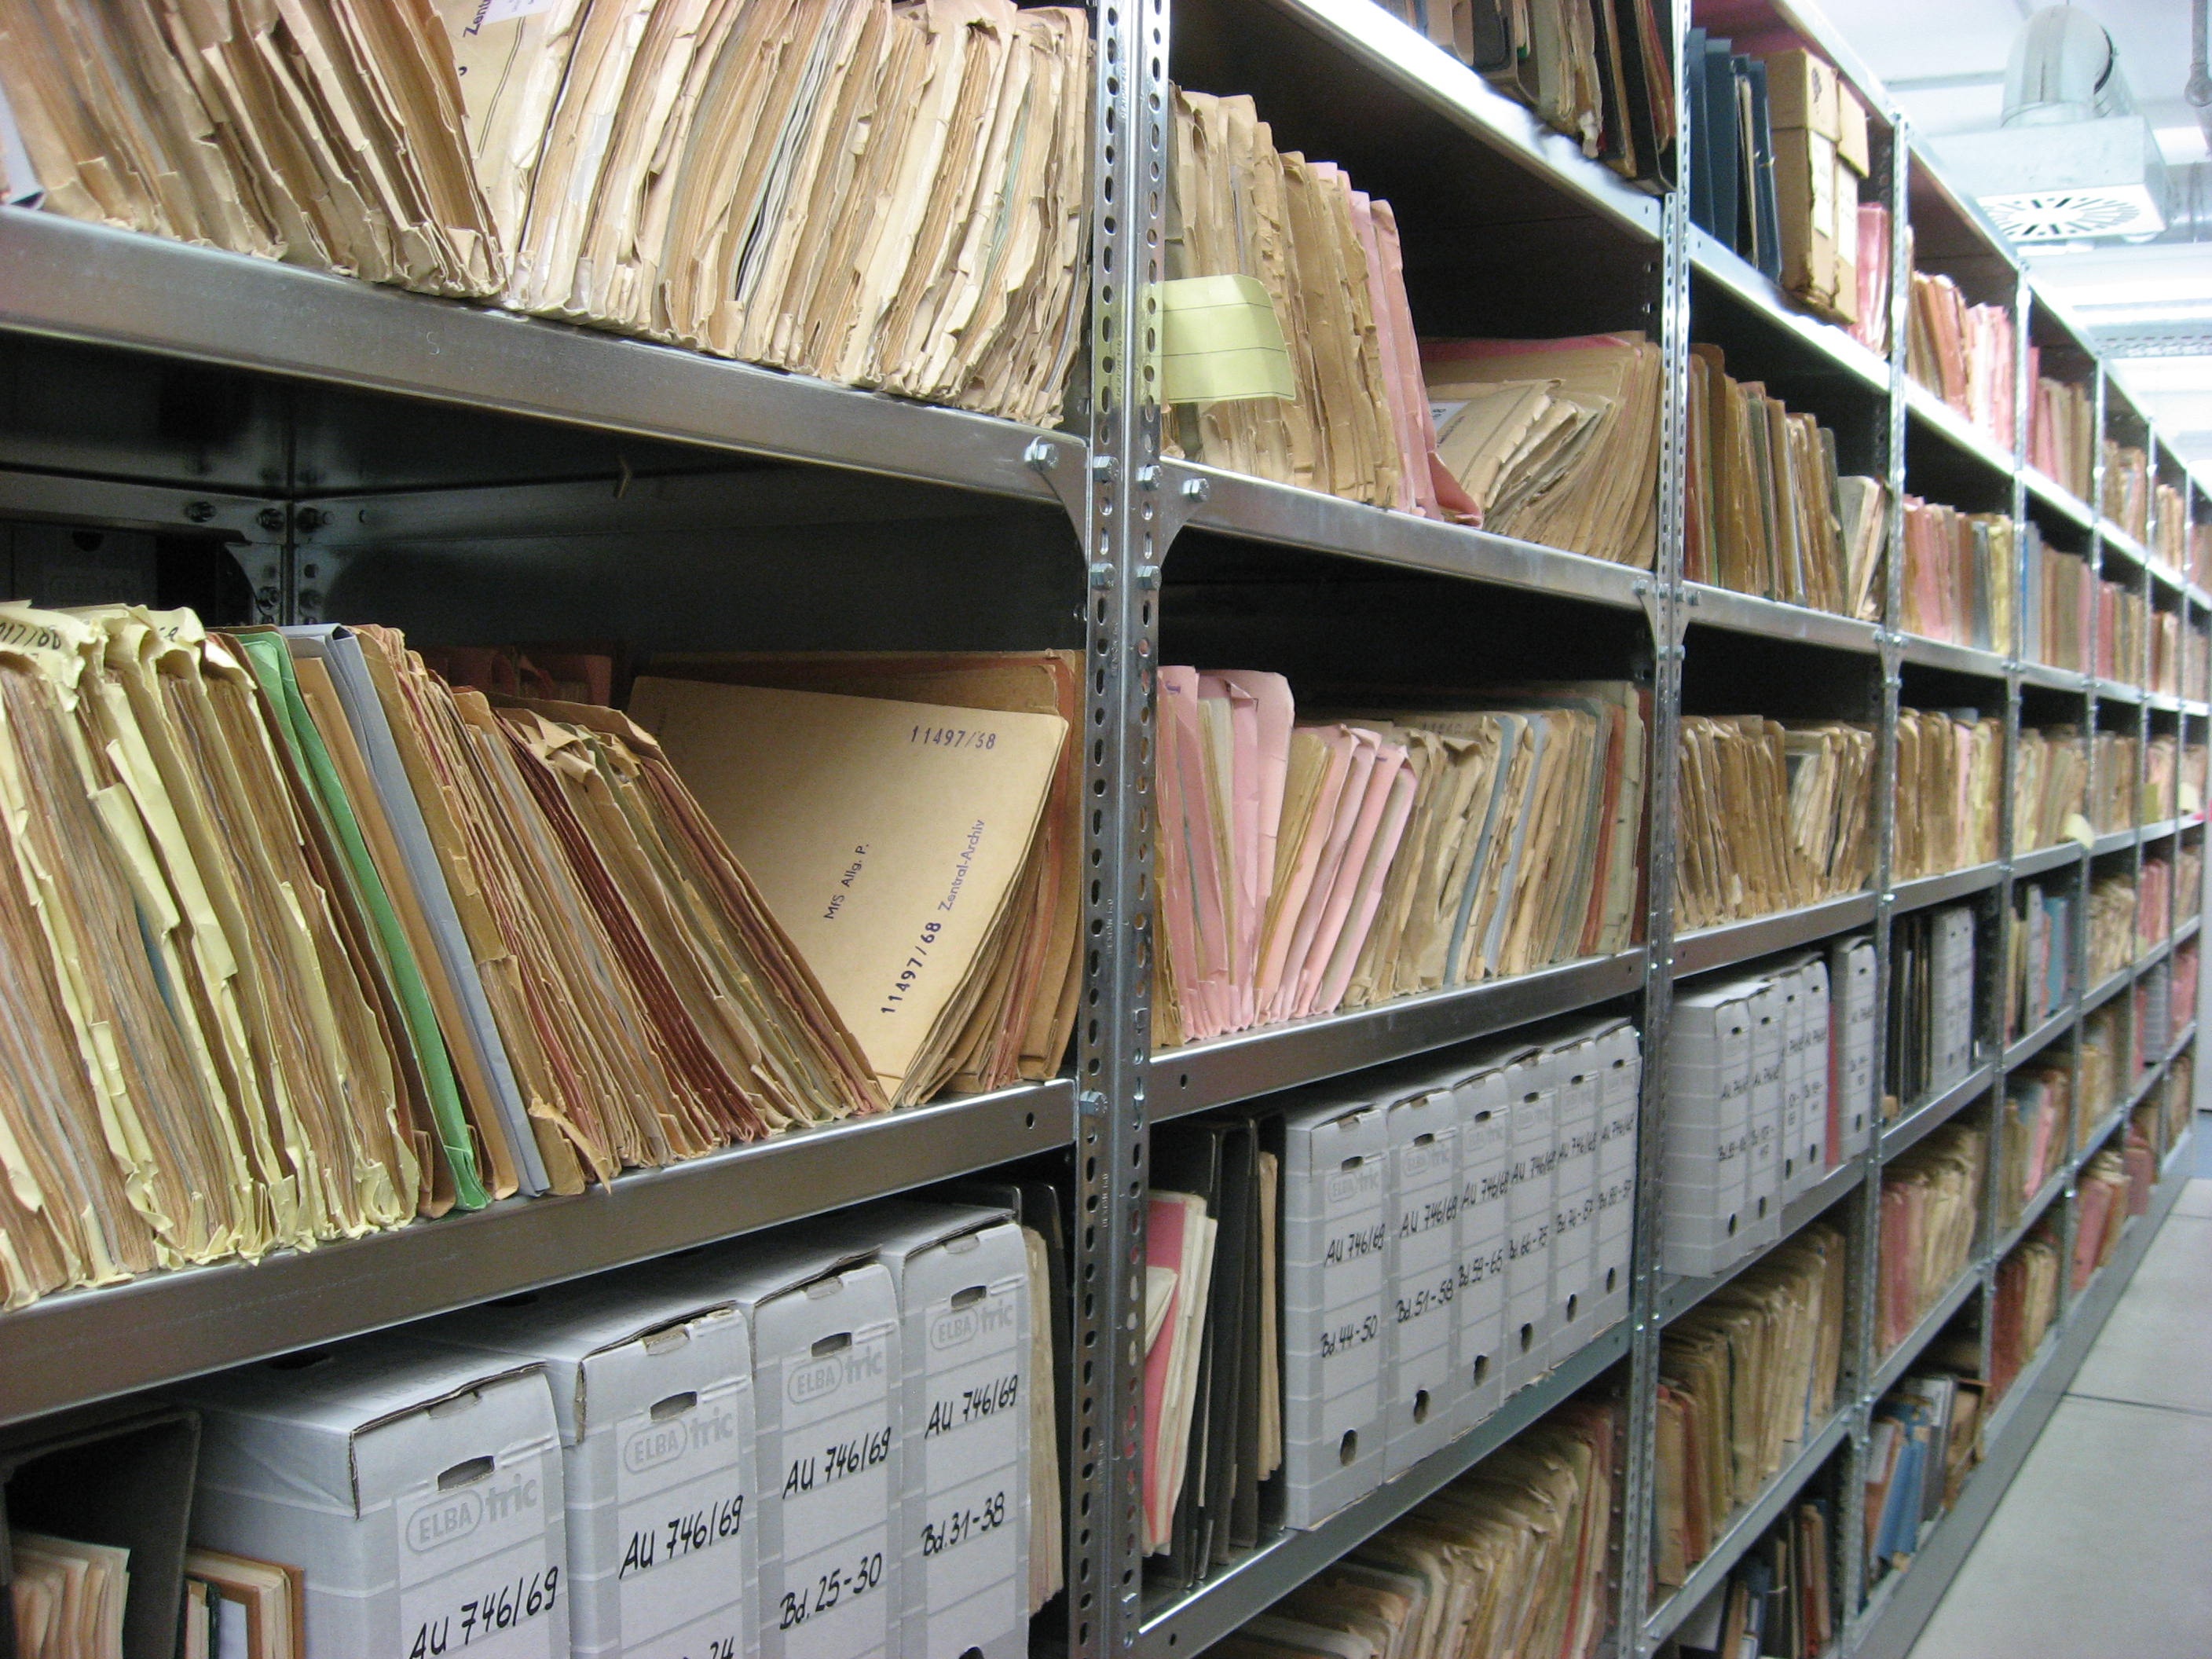
wood, warehouse, aisle, library, archive, files, ddr, inventory, window covering